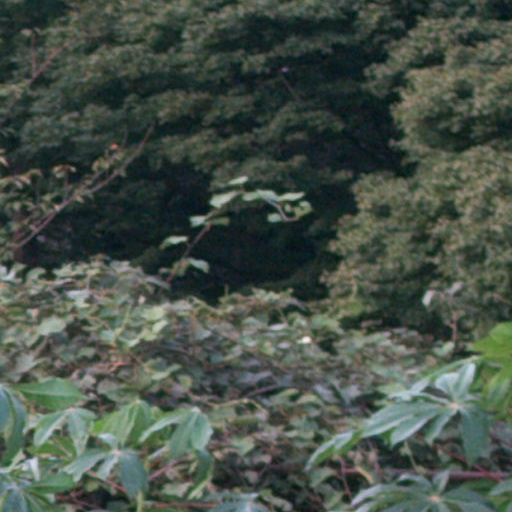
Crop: cassava